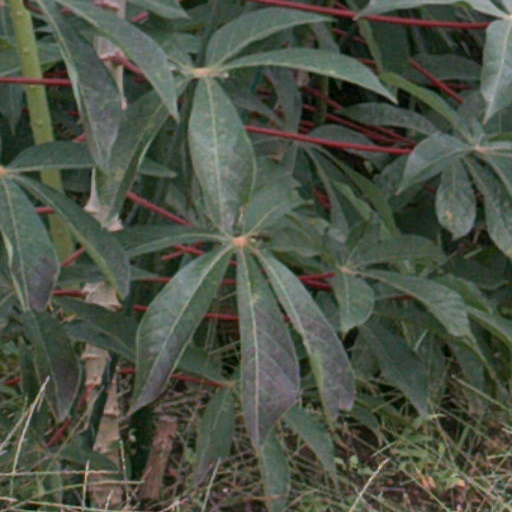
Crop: cassava